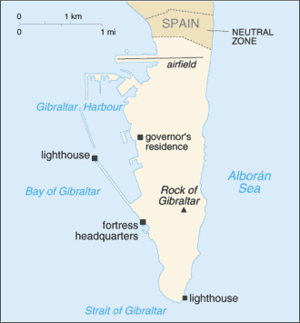
Carte de GibraltarРусский: Гибралтар карта